Internal conflict in Peru

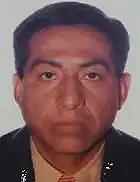
"Comrade Artemio" led a Shining Path faction until his capture in 2012.

A faction of the Shining Path in an area known as the Upper Huallaga was led by Florindo Eleuterio Flores Hala ("Comrade Artemio"), who operated through a continued series of attacks with the intended eventual release of Guzmán. This strategy failed, as Guzmán was sentenced to life in prison for terrorism charges on October 13, 2006. Víctor Polay, former MRTA leader, had been sentenced to 32 years in prison on March 22 of the same year.